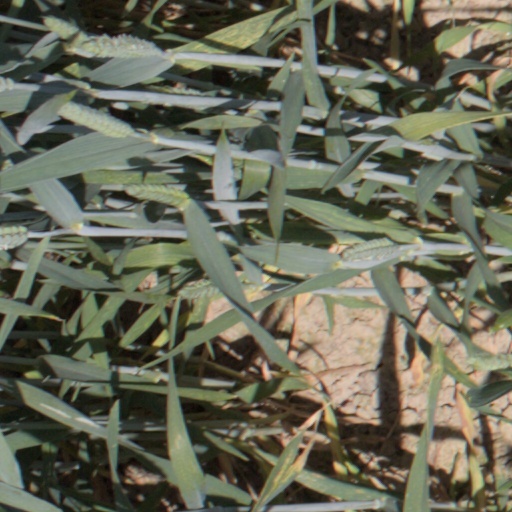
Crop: wheat